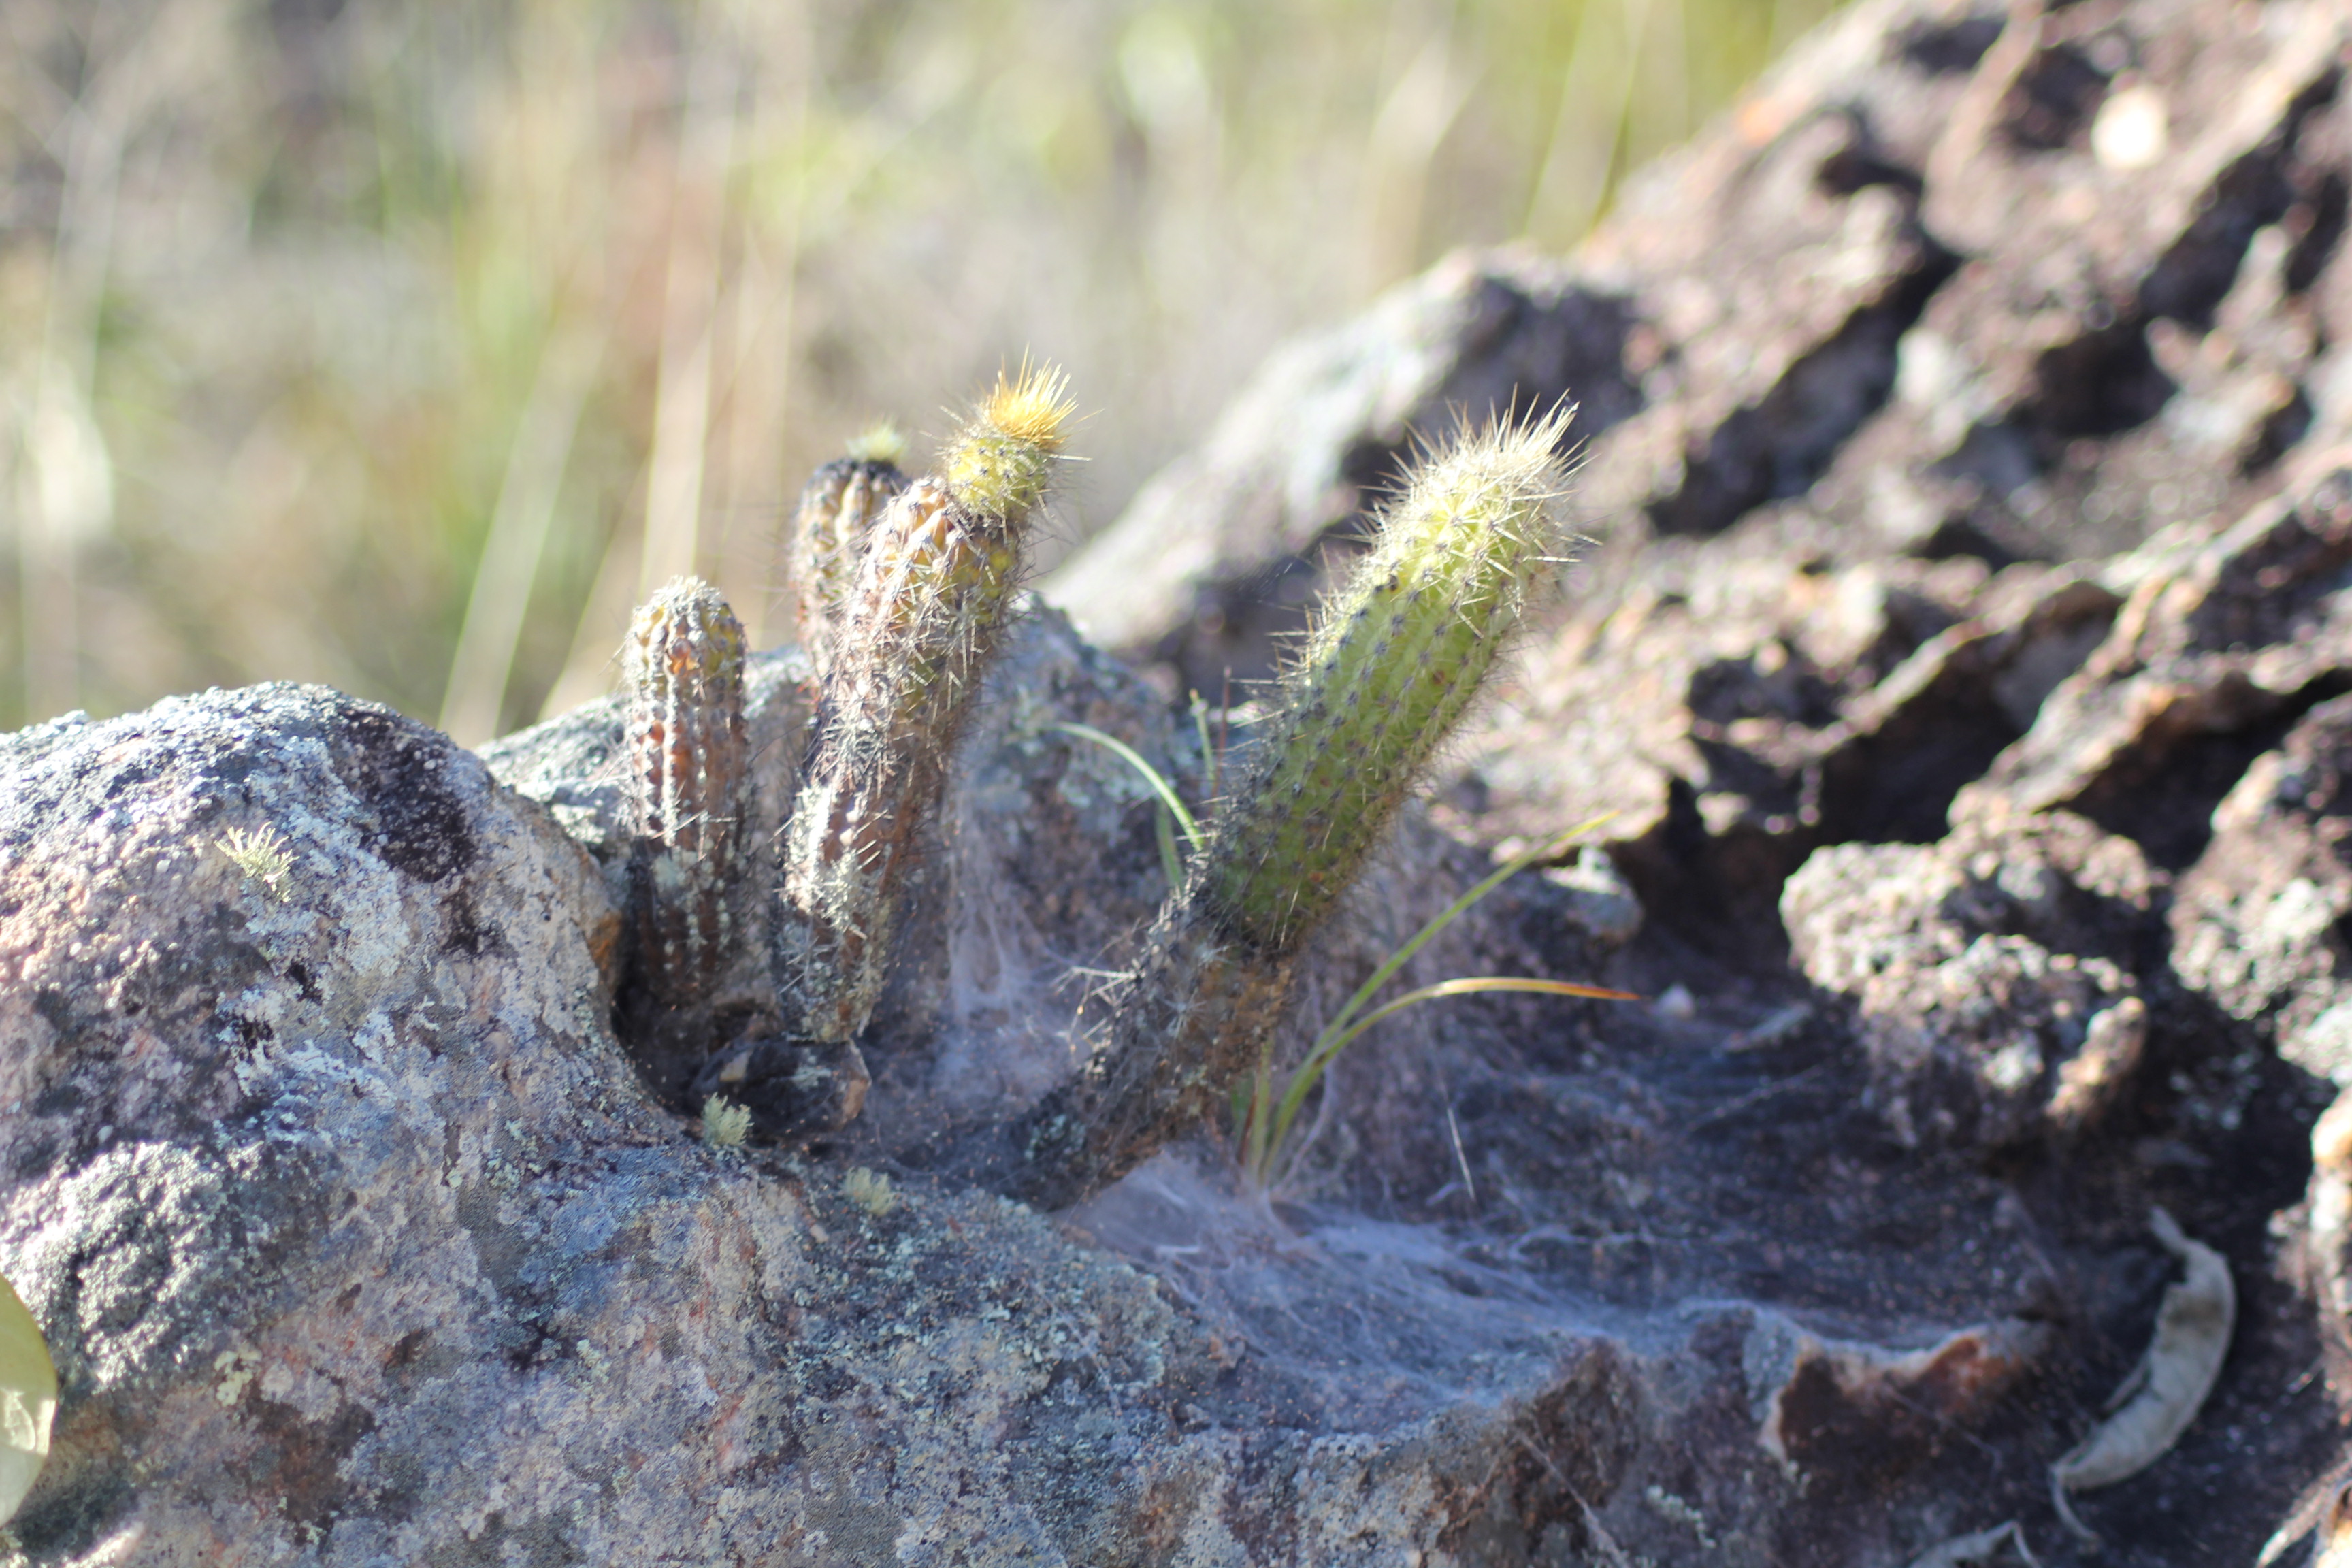
cactus, plant, rock, vegetation, flora, grass